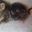
Label: cat